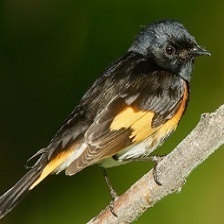
Species: AMERICAN REDSTART
Scientific name: SETOPHAGA RUTICILLA